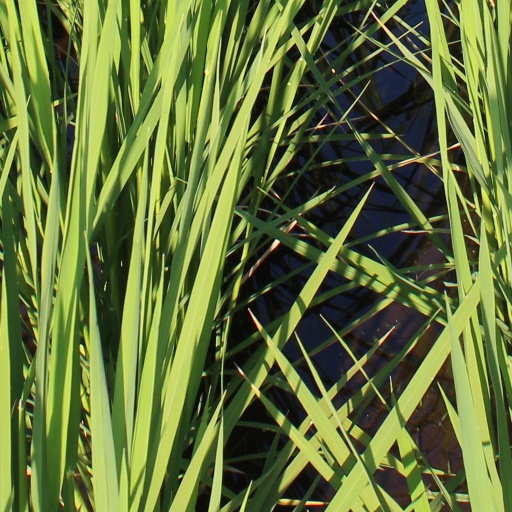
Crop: rice